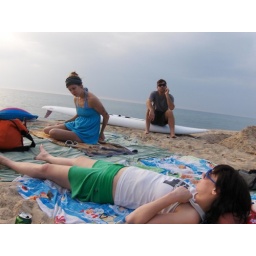
labor day weekend at the lake house in bridgman, michigan with 17 of our closest friends :D